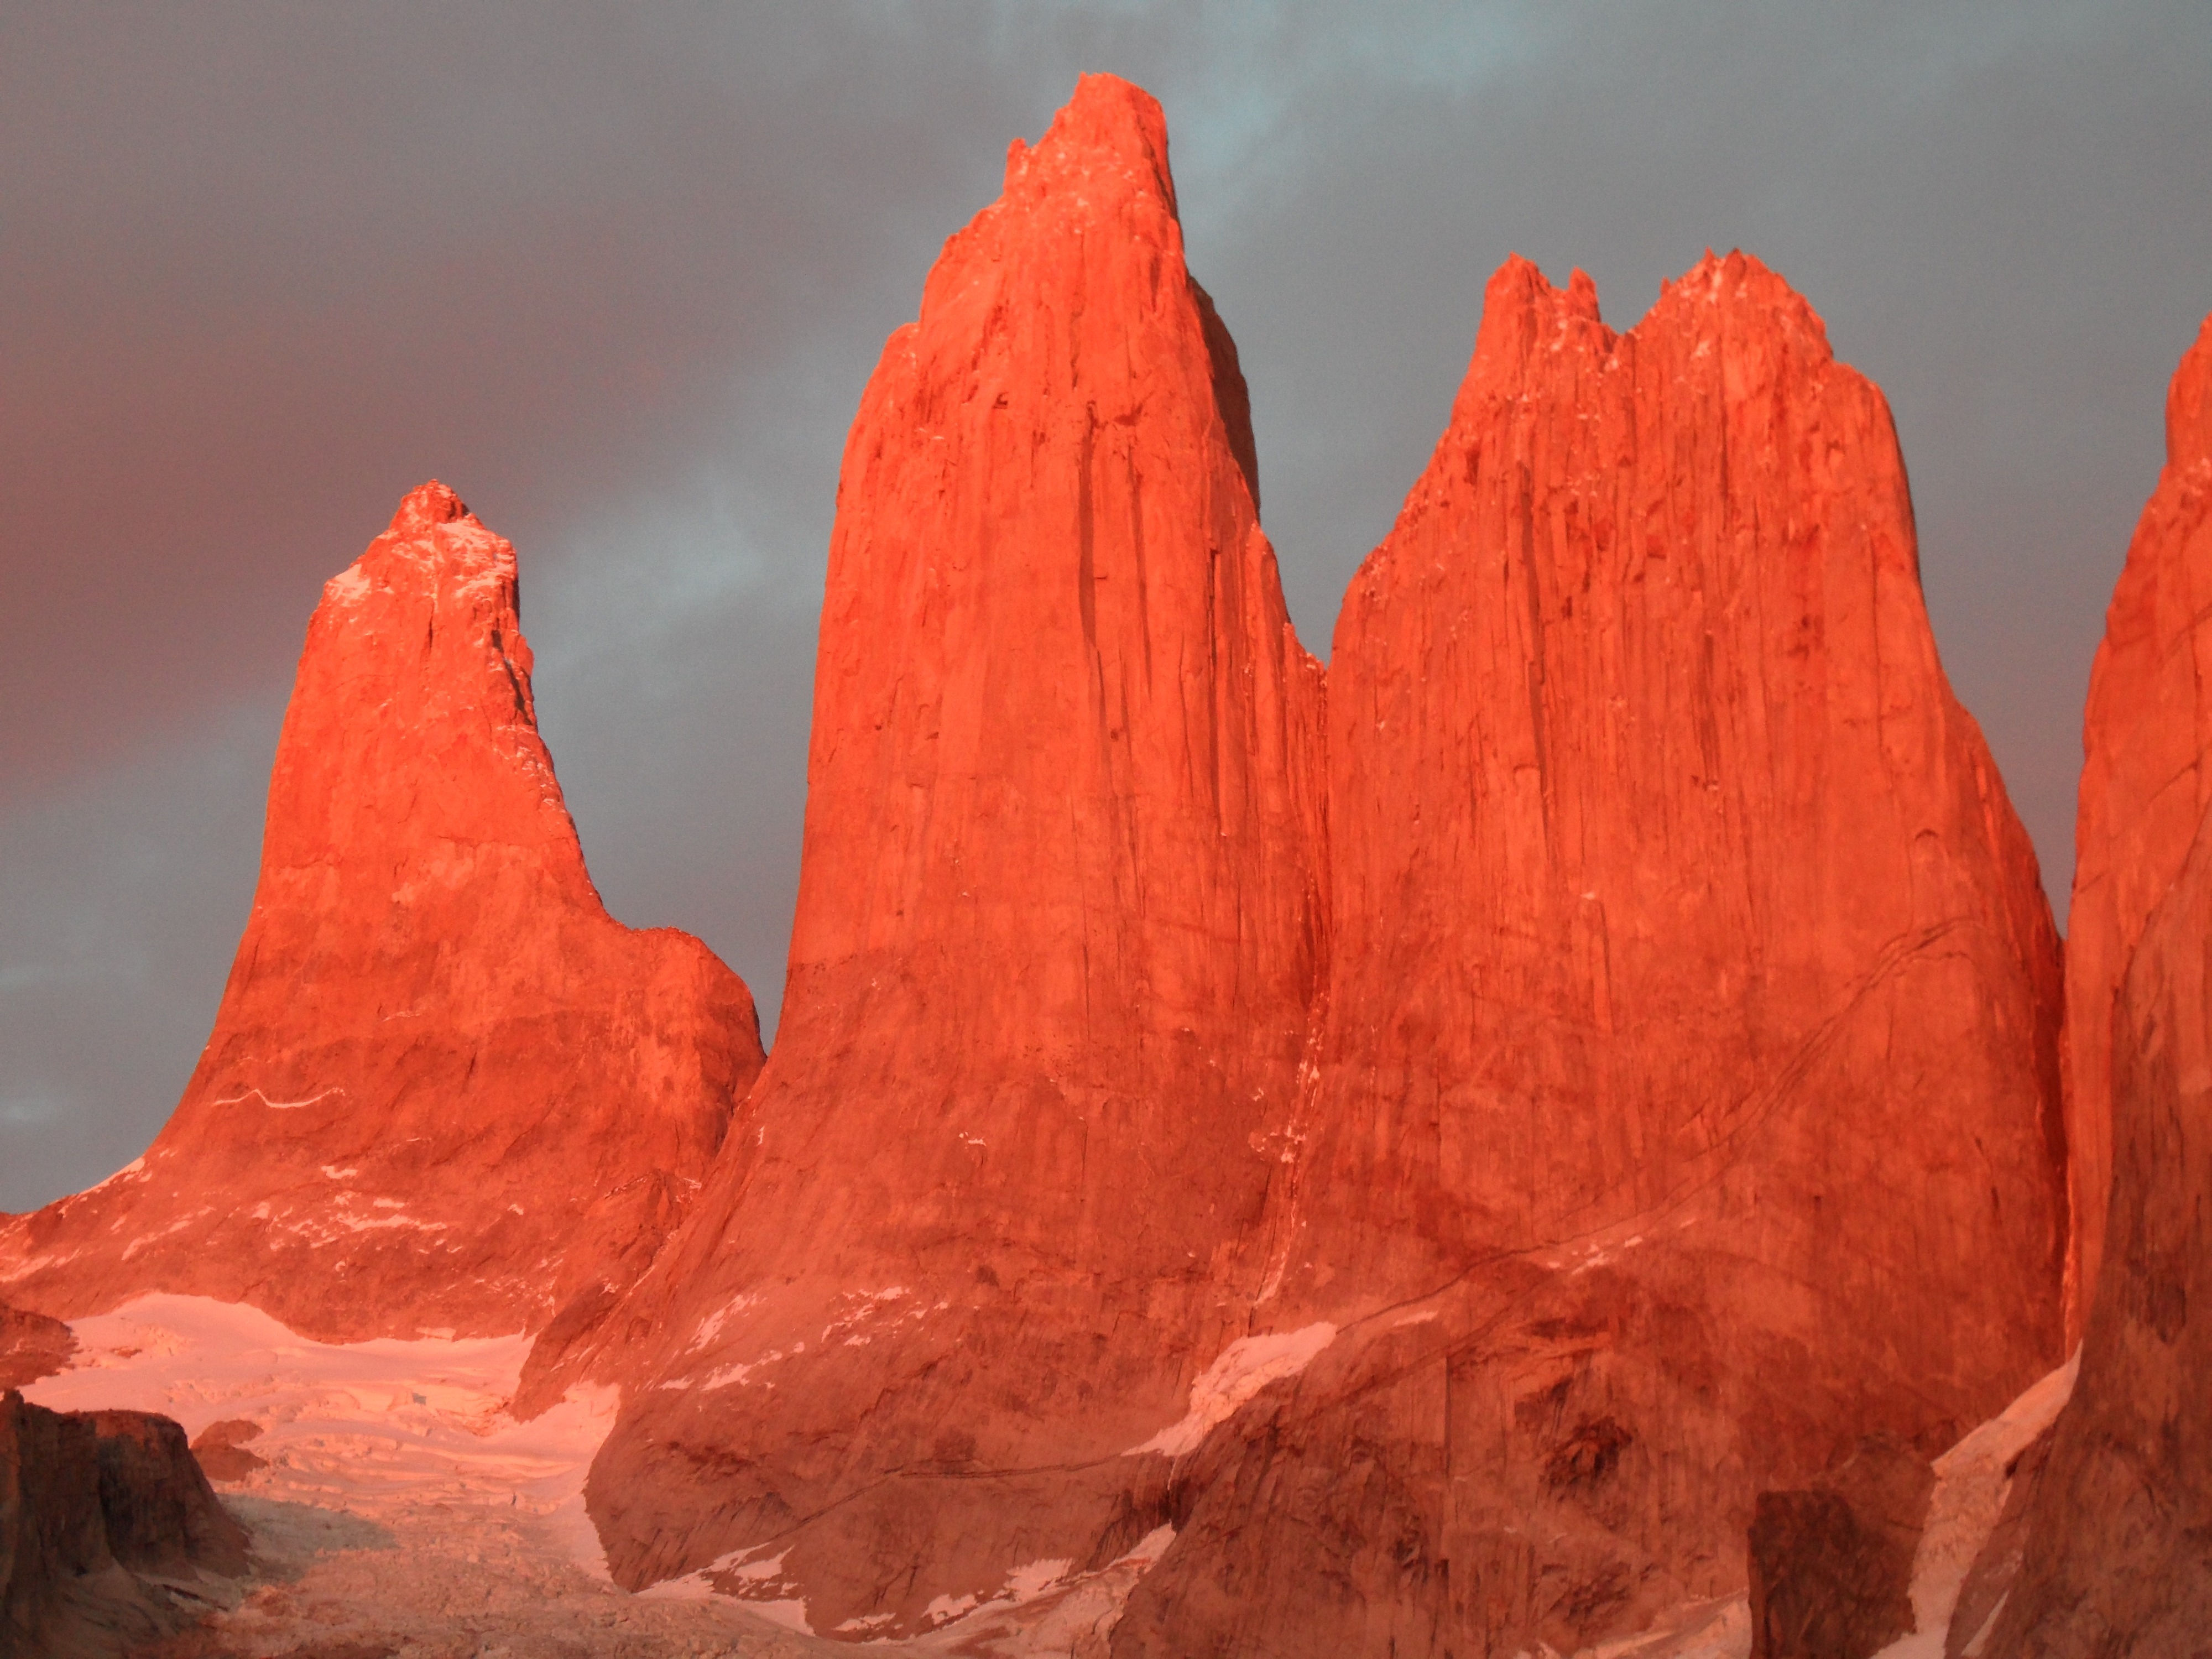
rock, mountain, sunrise, formation, red, material, chile, geology, mountains, badlands, granite, landform, granite rock, torres del paine, geographical feature, geological phenomenon